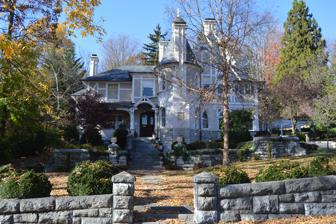
Building: Oakdene (Staunton, Virginia)
Country: United States of America
Year built: 1893
Historic house in Virginia, United States United States historic place Oakdene U.S. National Register of Historic Places U.S. Historic district Contributing property Virginia Landmarks Register Front of the house Show map of Virginia Show map of the United States Location 605 E. Beverley St., Staunton, Virginia Coordinates 38°9′7″N 79°3′54″W / 38.15194°N 79.06500°W / 38.15194; -79.06500 Area less than one acre Built 1893 ( 1893 ) Architectural style Queen Anne Part of Gospel Hill Historic District ( ID85000299 ) NRHP reference No. 82001827 VLR No. 132-0027 Significant dates Added to NRHP November 24, 1982 Designated CP February 14, 1985 Designated VLR September 15, 1981 Oakdene is a historic home located at Staunton, Virginia . It was built in 1893, and is a large 2 + 1 ⁄ 2 -story, Queen Anne style frame dwelling with an irregular plan.  It has a great variety of textures and materials, and features a carved entrance porch, a central turret with a chimney up the middle two sun porches, several tall chimneys with elaborately corbelled caps and decorative brickwork, and a turret with a conical roof.  The main roof is of slate and is composed of both hipped and gabled elements.  Oakdene was built for Edward Echols , who served as lieutenant governor of Virginia from 1898 to 1902 and was president of the local National Valley Bank . His father General John Echols died at Oakdene in 1896. It was added to the National Register of Historic Places in 1982. It is located in the Gospel Hill Historic District . References